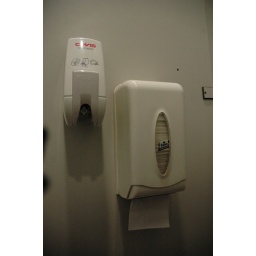
toilet cleaning options at the truck stop in Croatia